Commonwealth of Nations

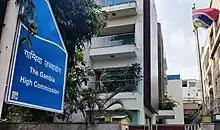
The high commission of The Gambia in New Delhi

Some member states grant particular rights to Commonwealth citizens. The United Kingdom and several others, mostly in the Caribbean, grant the right to vote to resident Commonwealth citizens. Some countries, including the United Kingdom, have preferential citizenship acquisition or residency policies for Commonwealth citizens. Initially, Commonwealth countries were not considered to be "foreign" to each other as their citizens were British subjects. Citizenship laws evolved as the Commonwealth developed from the Empire. In Australia, for the purpose of considering certain constitutional and legal provisions in the High Court case of "Sue v Hill", the United Kingdom was held to be a "foreign power". Similarly, in "Nolan v Minister for Immigration and Ethnic Affairs", the nationals of other Commonwealth realms were held to be "aliens" though they were subjects of the Queen.